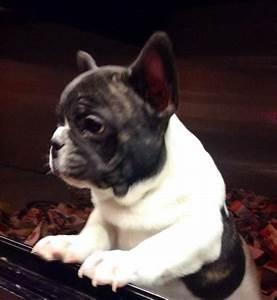
dog